Indian Institute of Management Kozhikode

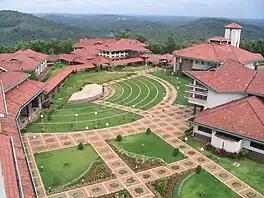

The main campus is located in Kunnamangalam, a sub-urban area of Kozhikode, Kerala. Kozhikode is the second-largest city in Kerala. The campus is spread across two hills which are part of the Western Ghats. Besides classrooms, the campus also has residential facilities for students, faculty and visitors. The campus houses 17 hostels to house around 900 students who are required to stay on campus. Set up over 111 acres of land, the campus relies on rain water harvesting as its primary source of water. A couple of new Hostels - Hostel P and Hostel Q have come up recently and have been operational from the academic year 2018, Hostel N is operational from 2019.